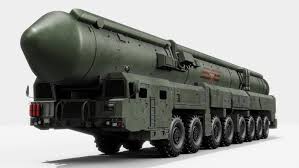
Label: Air Defense